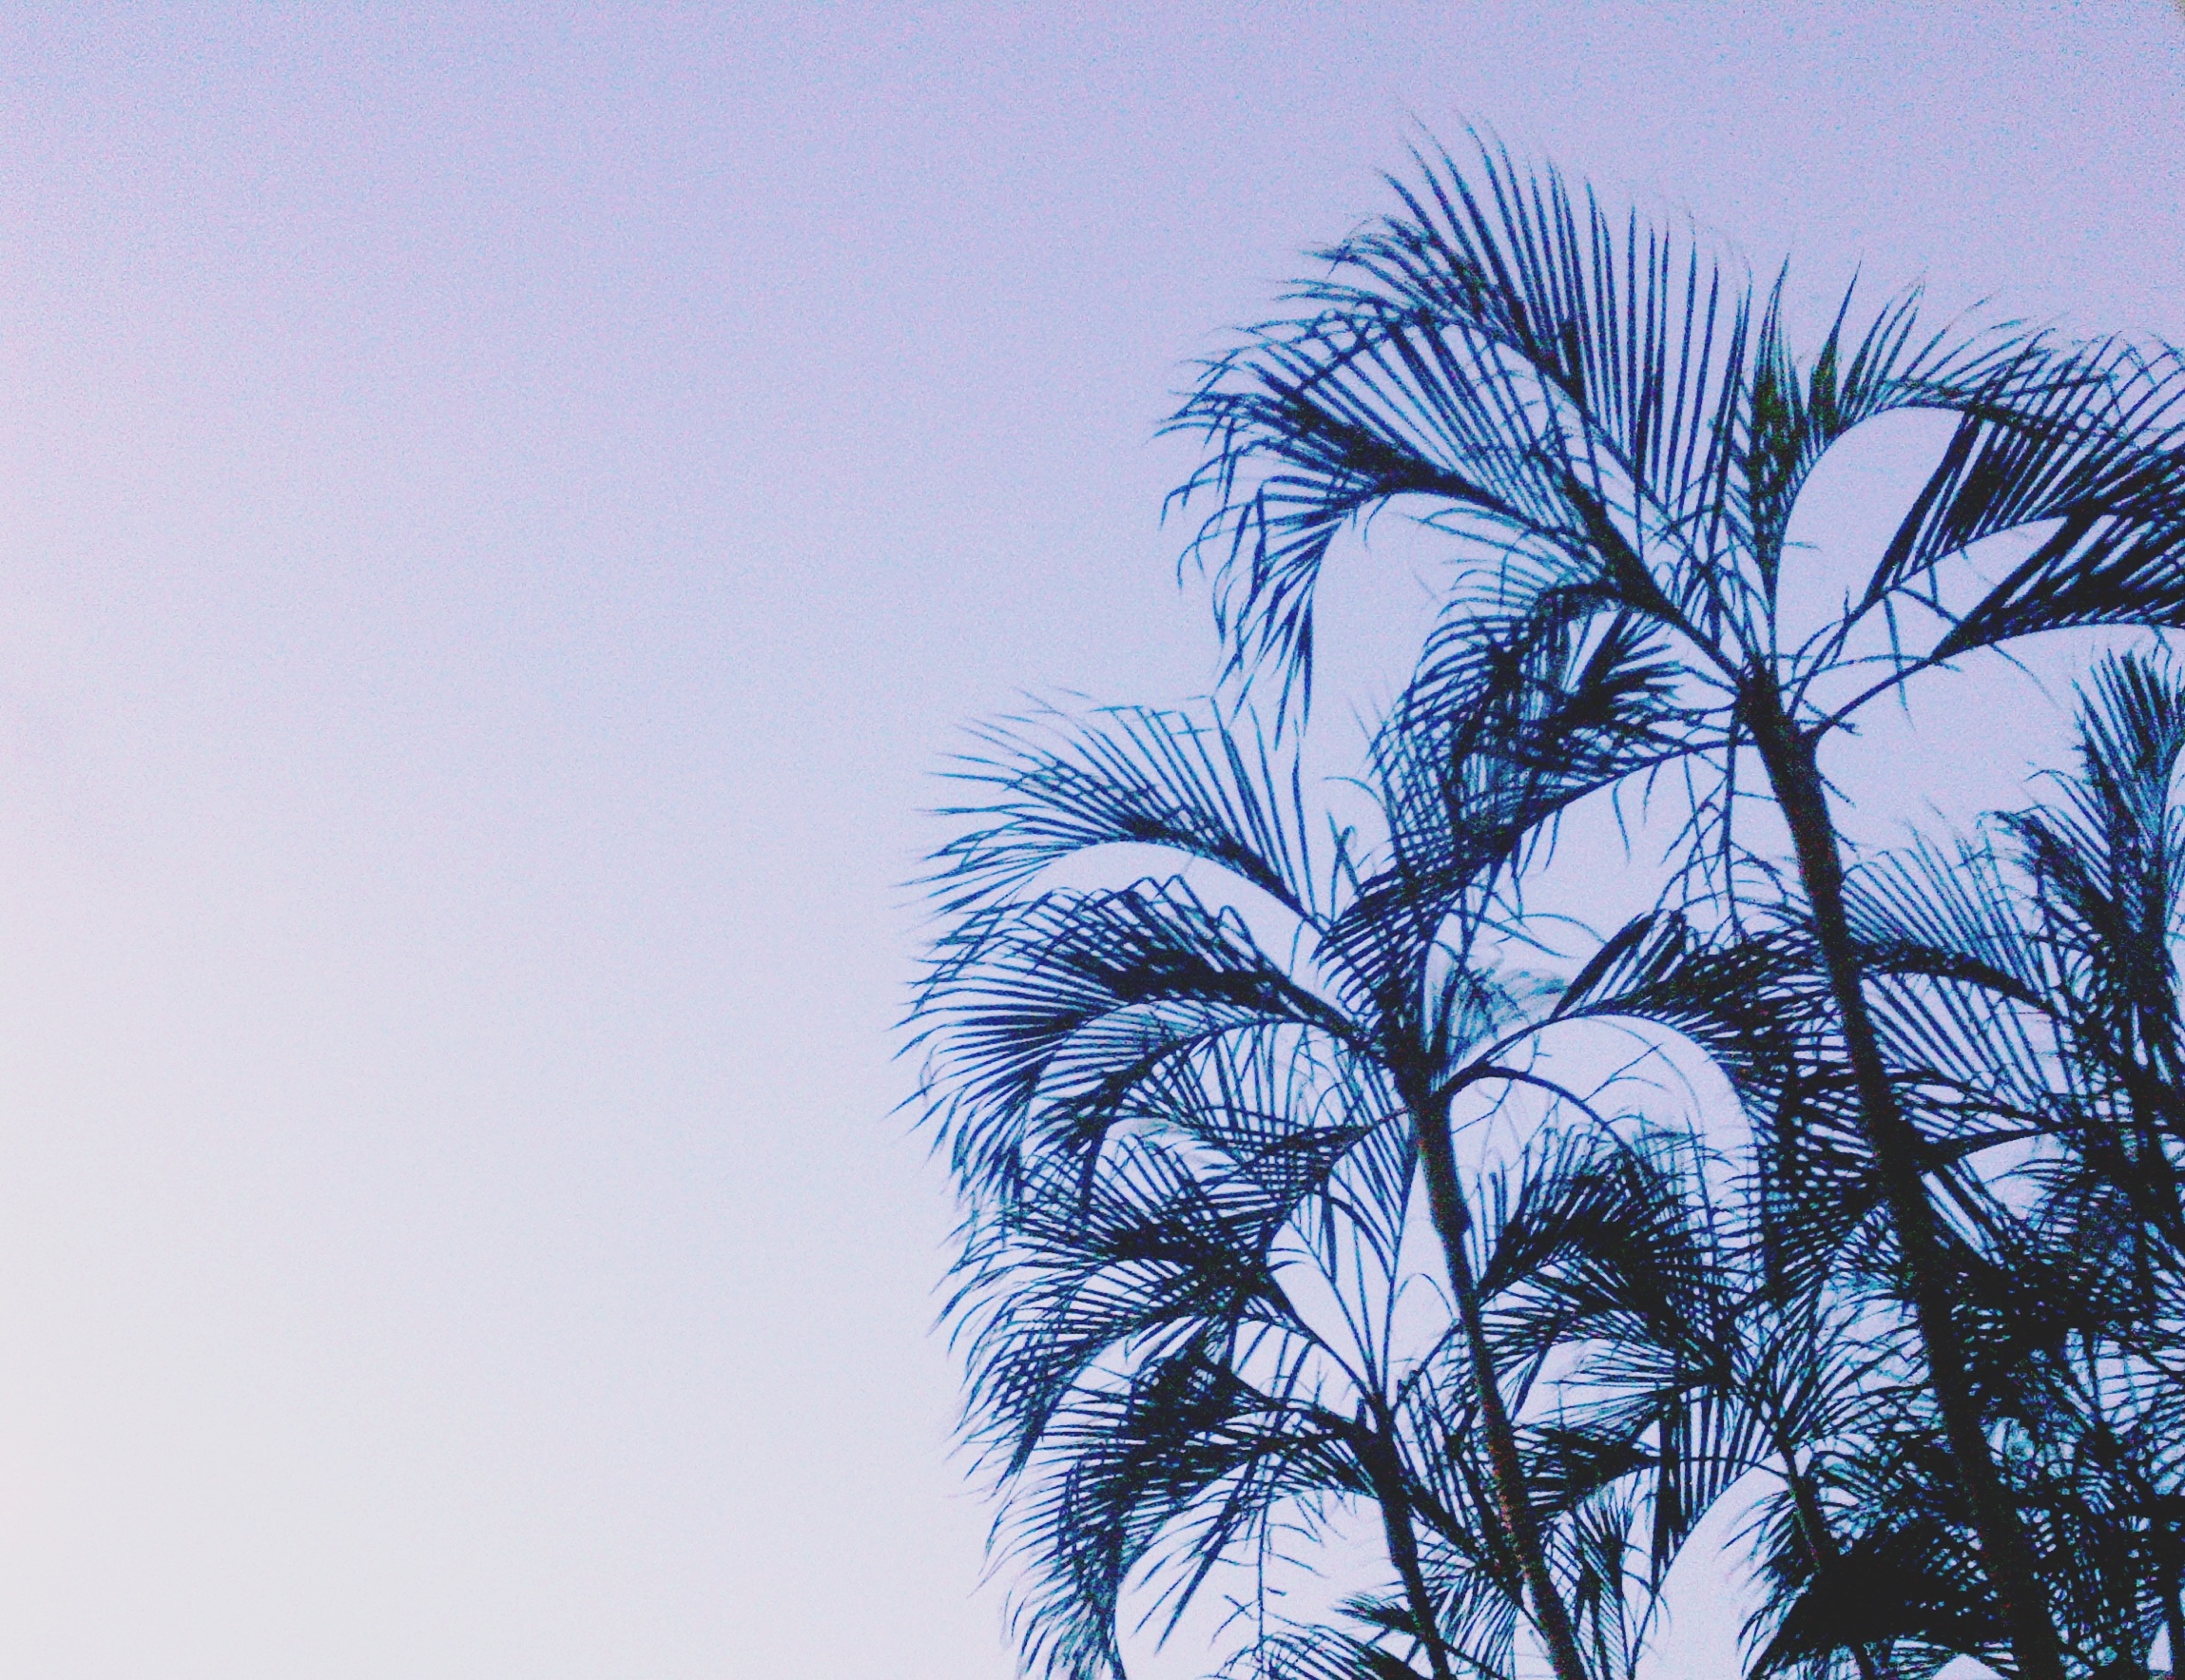
tree, grass, branch, plant, sky, sunlight, leaf, flower, wind, frost, blue, flora, flowering plant, grass family, plant stem, woody plant, land plant, arecales, palm family